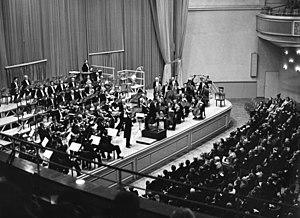
L'Orchestre symphonique allemand de Berlin ou Deutsches Symphonie-Orchester Berlin est un orchestre allemand créé en 1946.